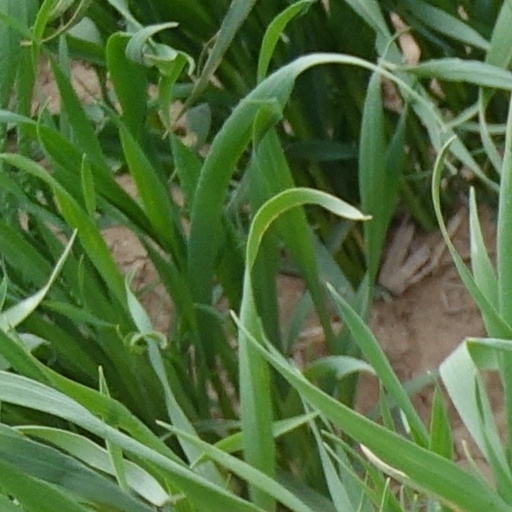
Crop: wheat